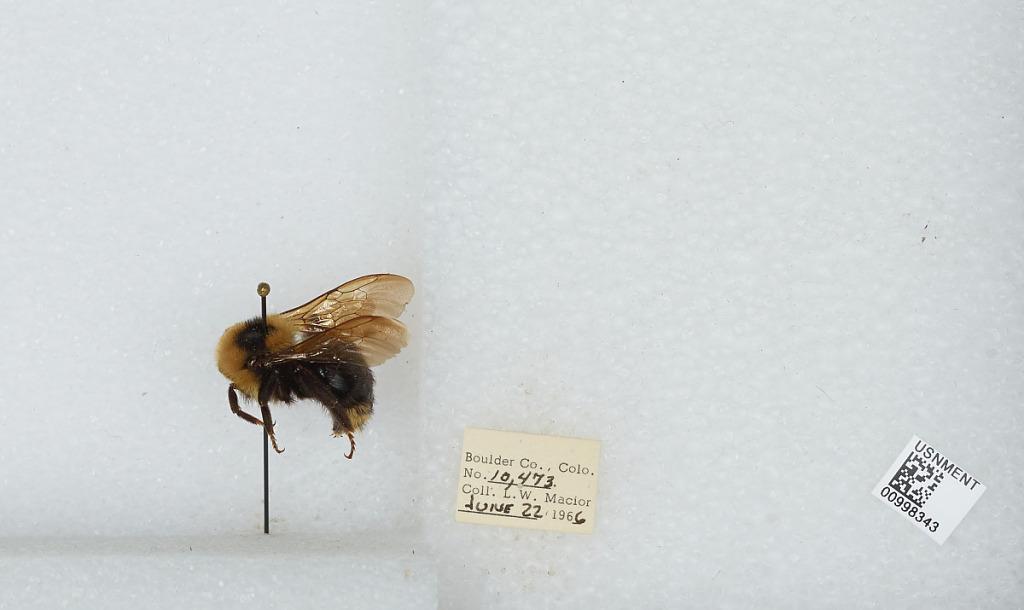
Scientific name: Bombus (Psithyrus) insularis (Smith)
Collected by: L. Macior
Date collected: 1966-6-22
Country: United States
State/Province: Colorado
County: Boulder
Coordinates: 40.015, -105.27